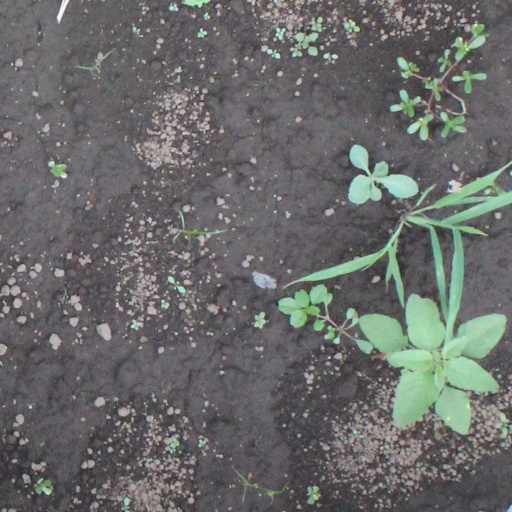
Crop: soybean